Whitmore Lake Public Schools

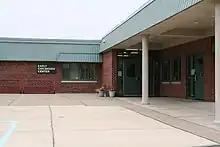
Whitmore Lake Early Childhood Center

Whitmore Lake Community Recreation hosts after school sports, swim lessons, exercise classes and open swim. The sports that Community Recreation is in charge of include: baseball, t-ball, softball, basketball, and soccer. The community pool is located in the South end of Whitmore Lake High School.